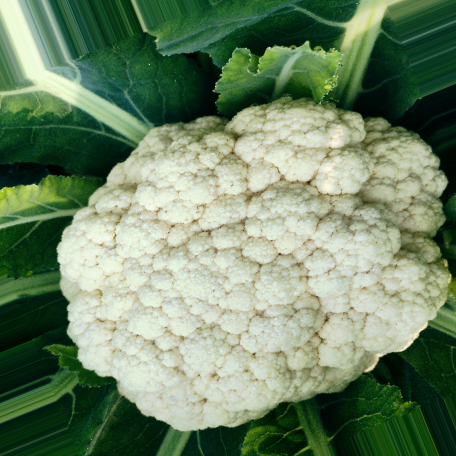
Label: Disease Free